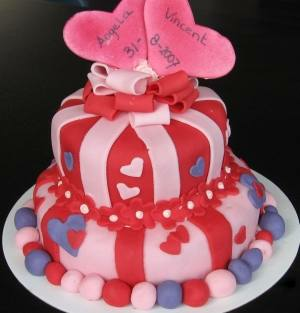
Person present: No